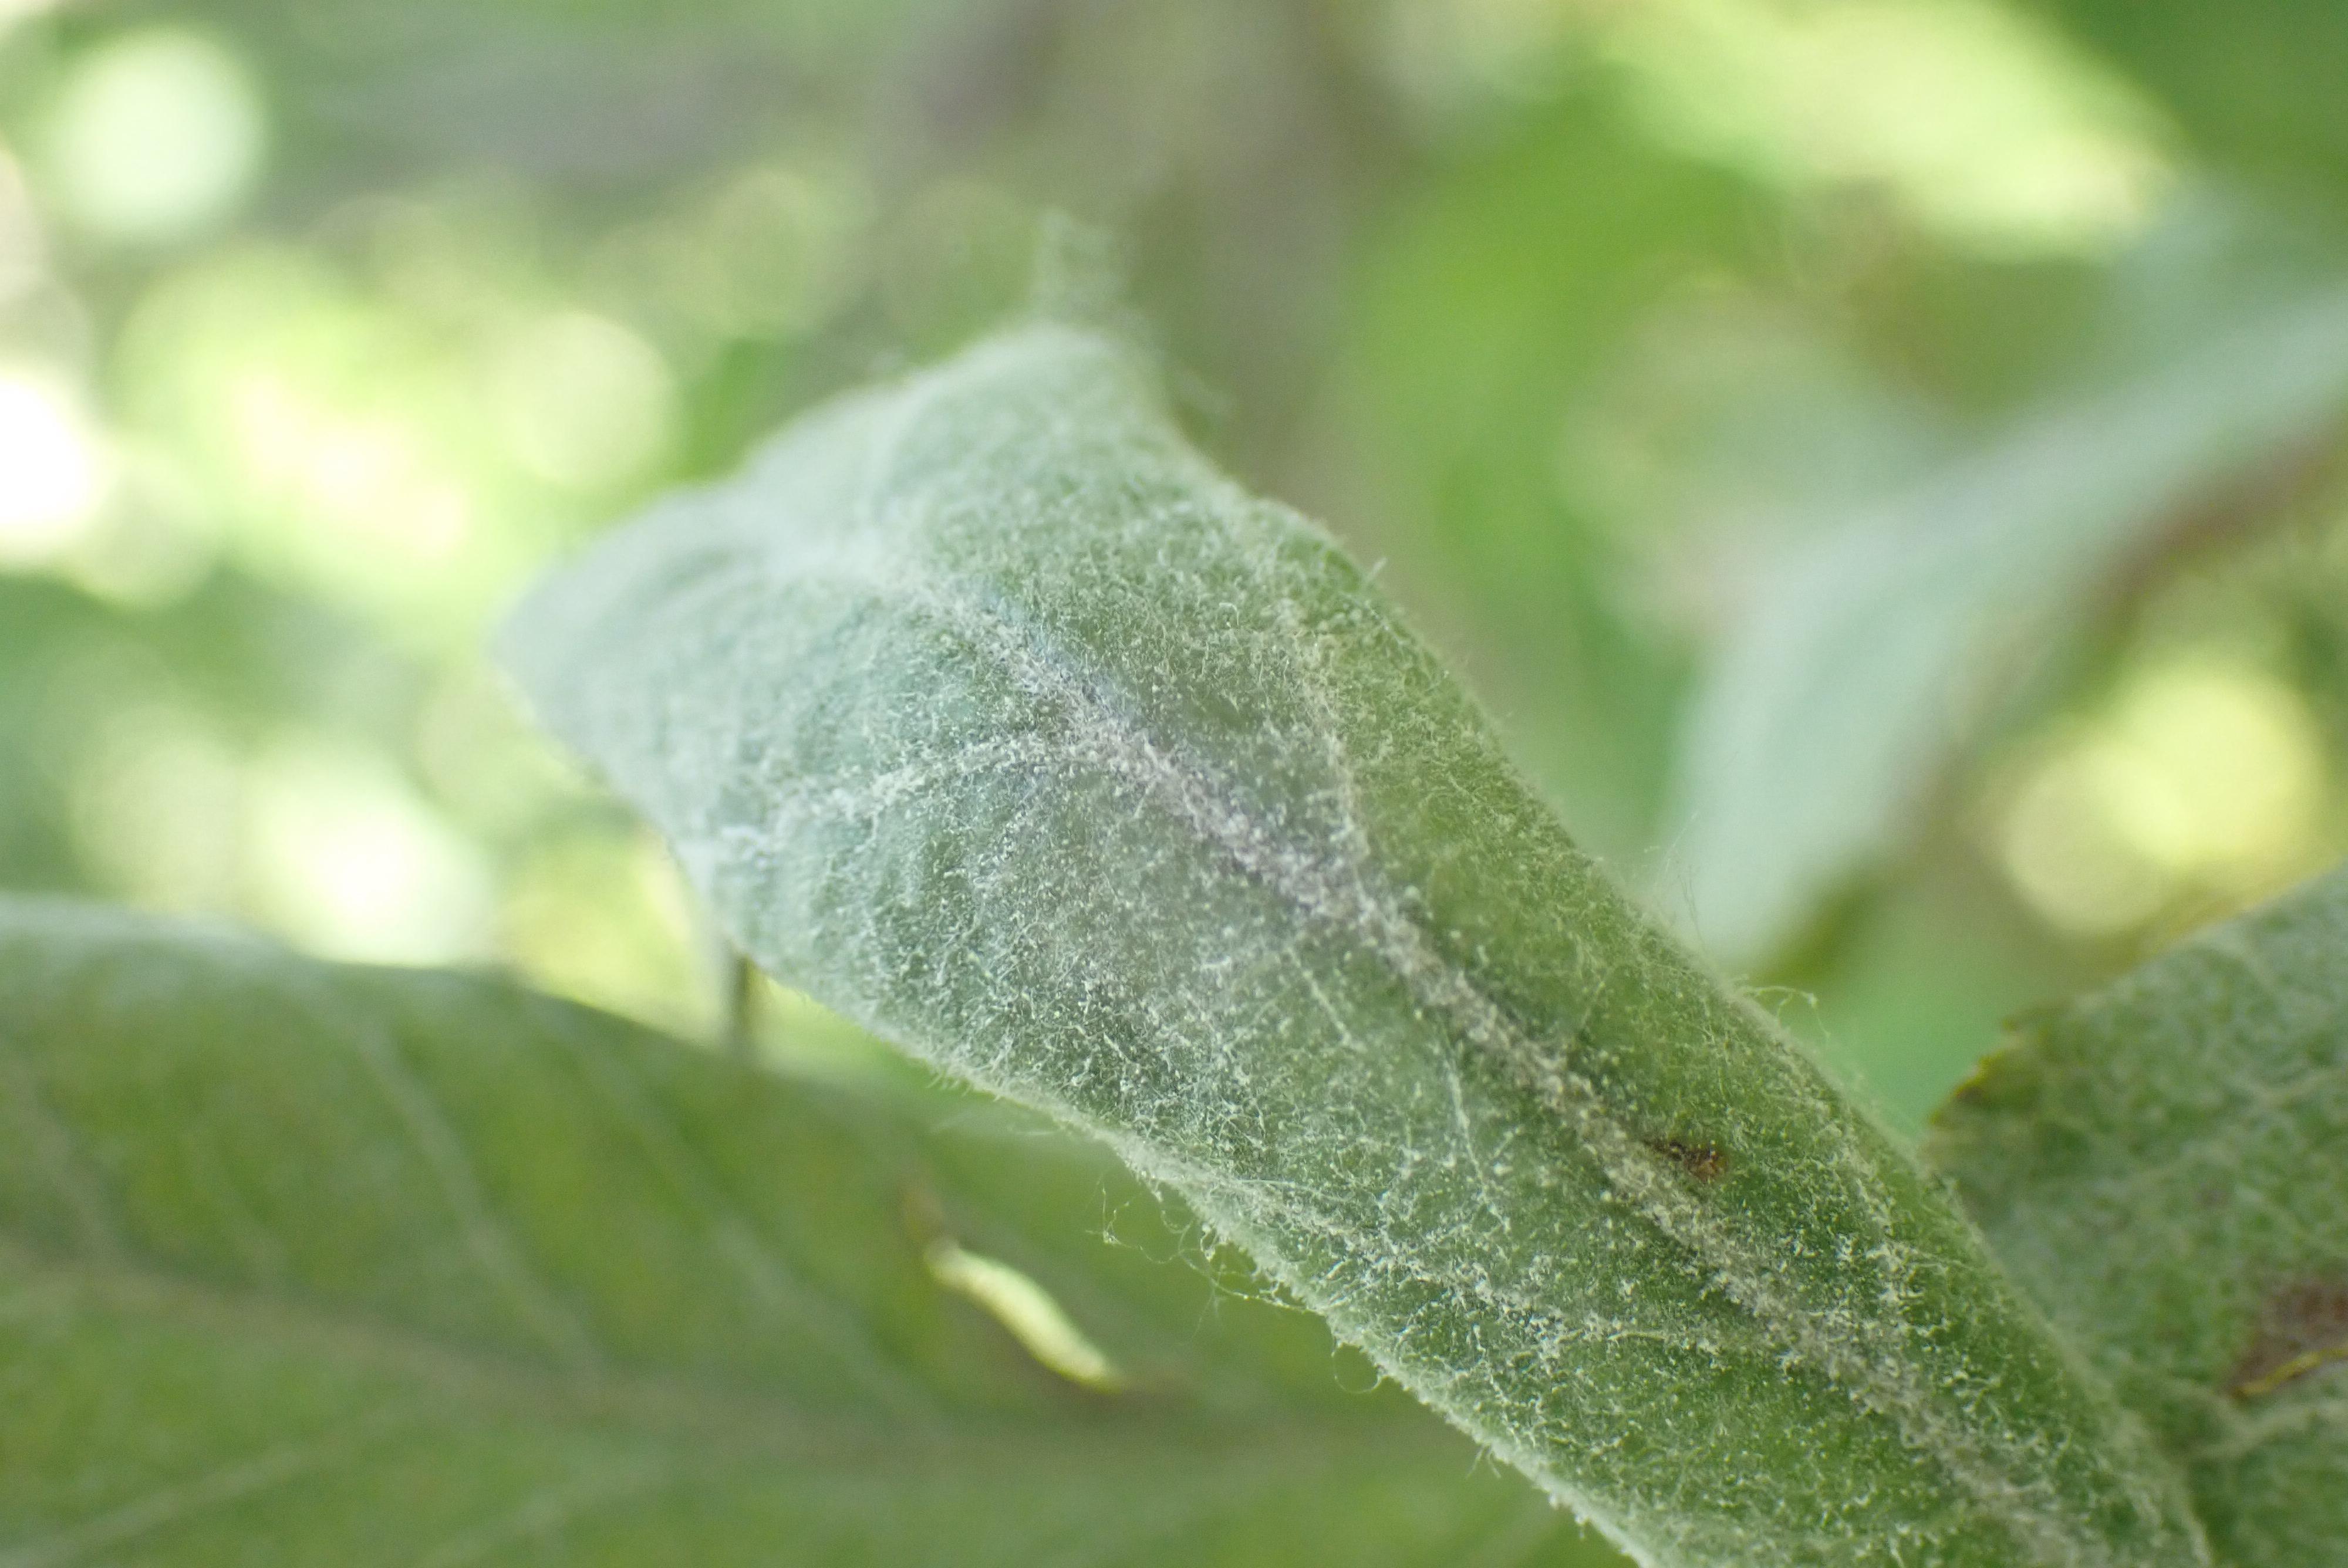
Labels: powdery_mildew